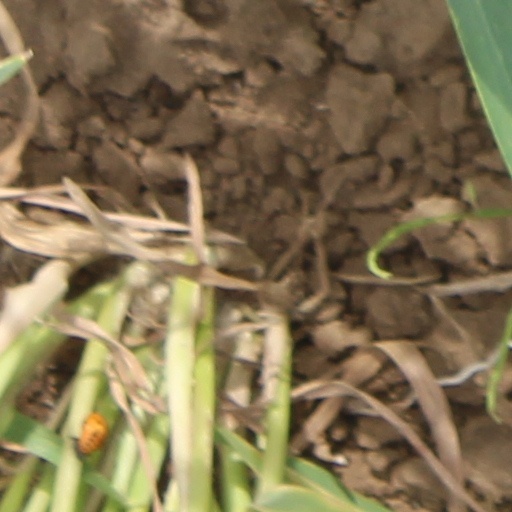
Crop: wheat